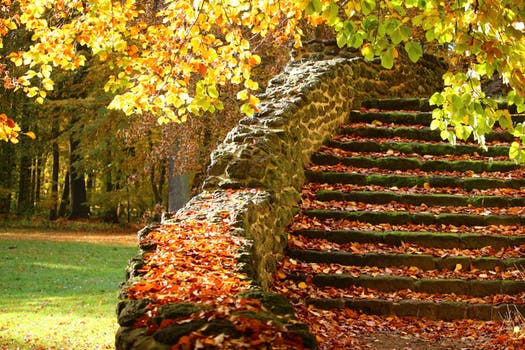
Label: No Watermark